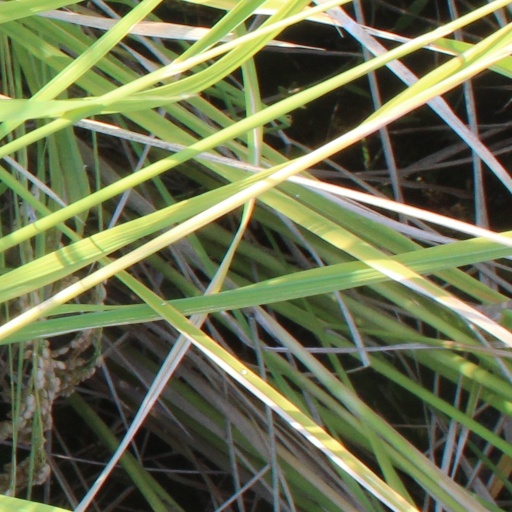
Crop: rice